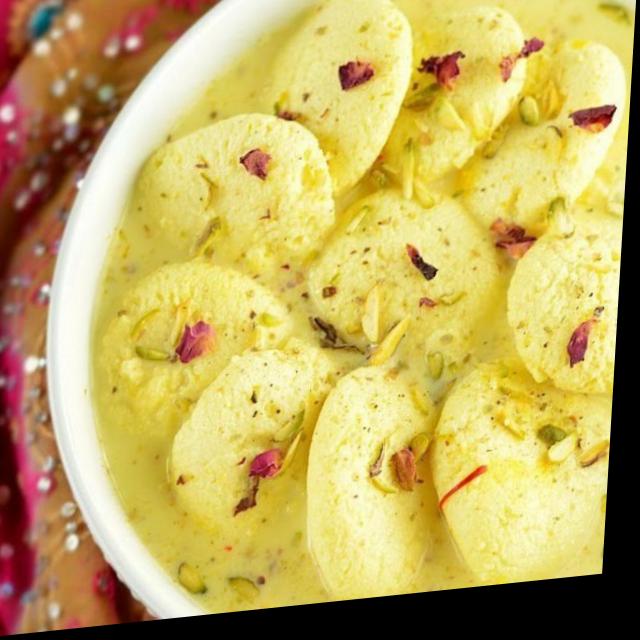
Dish: ras_malai